Shire Highlands Railway Company

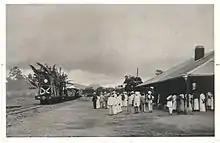
The first train in Blantyre

The Shire Highlands Railway Company Ltd was a private railway company in colonial Nyasaland, incorporated in 1895 with the intention of constructing a railway from Blantyre (in modern-day Malawi) to the effective head of navigation of the Shire River. After problems with routing and finance, a South African gauge railway was constructed between 1903 and 1907, and extended in 1908 to a Nsanje, a distance of as water levels in the Shire River fell.